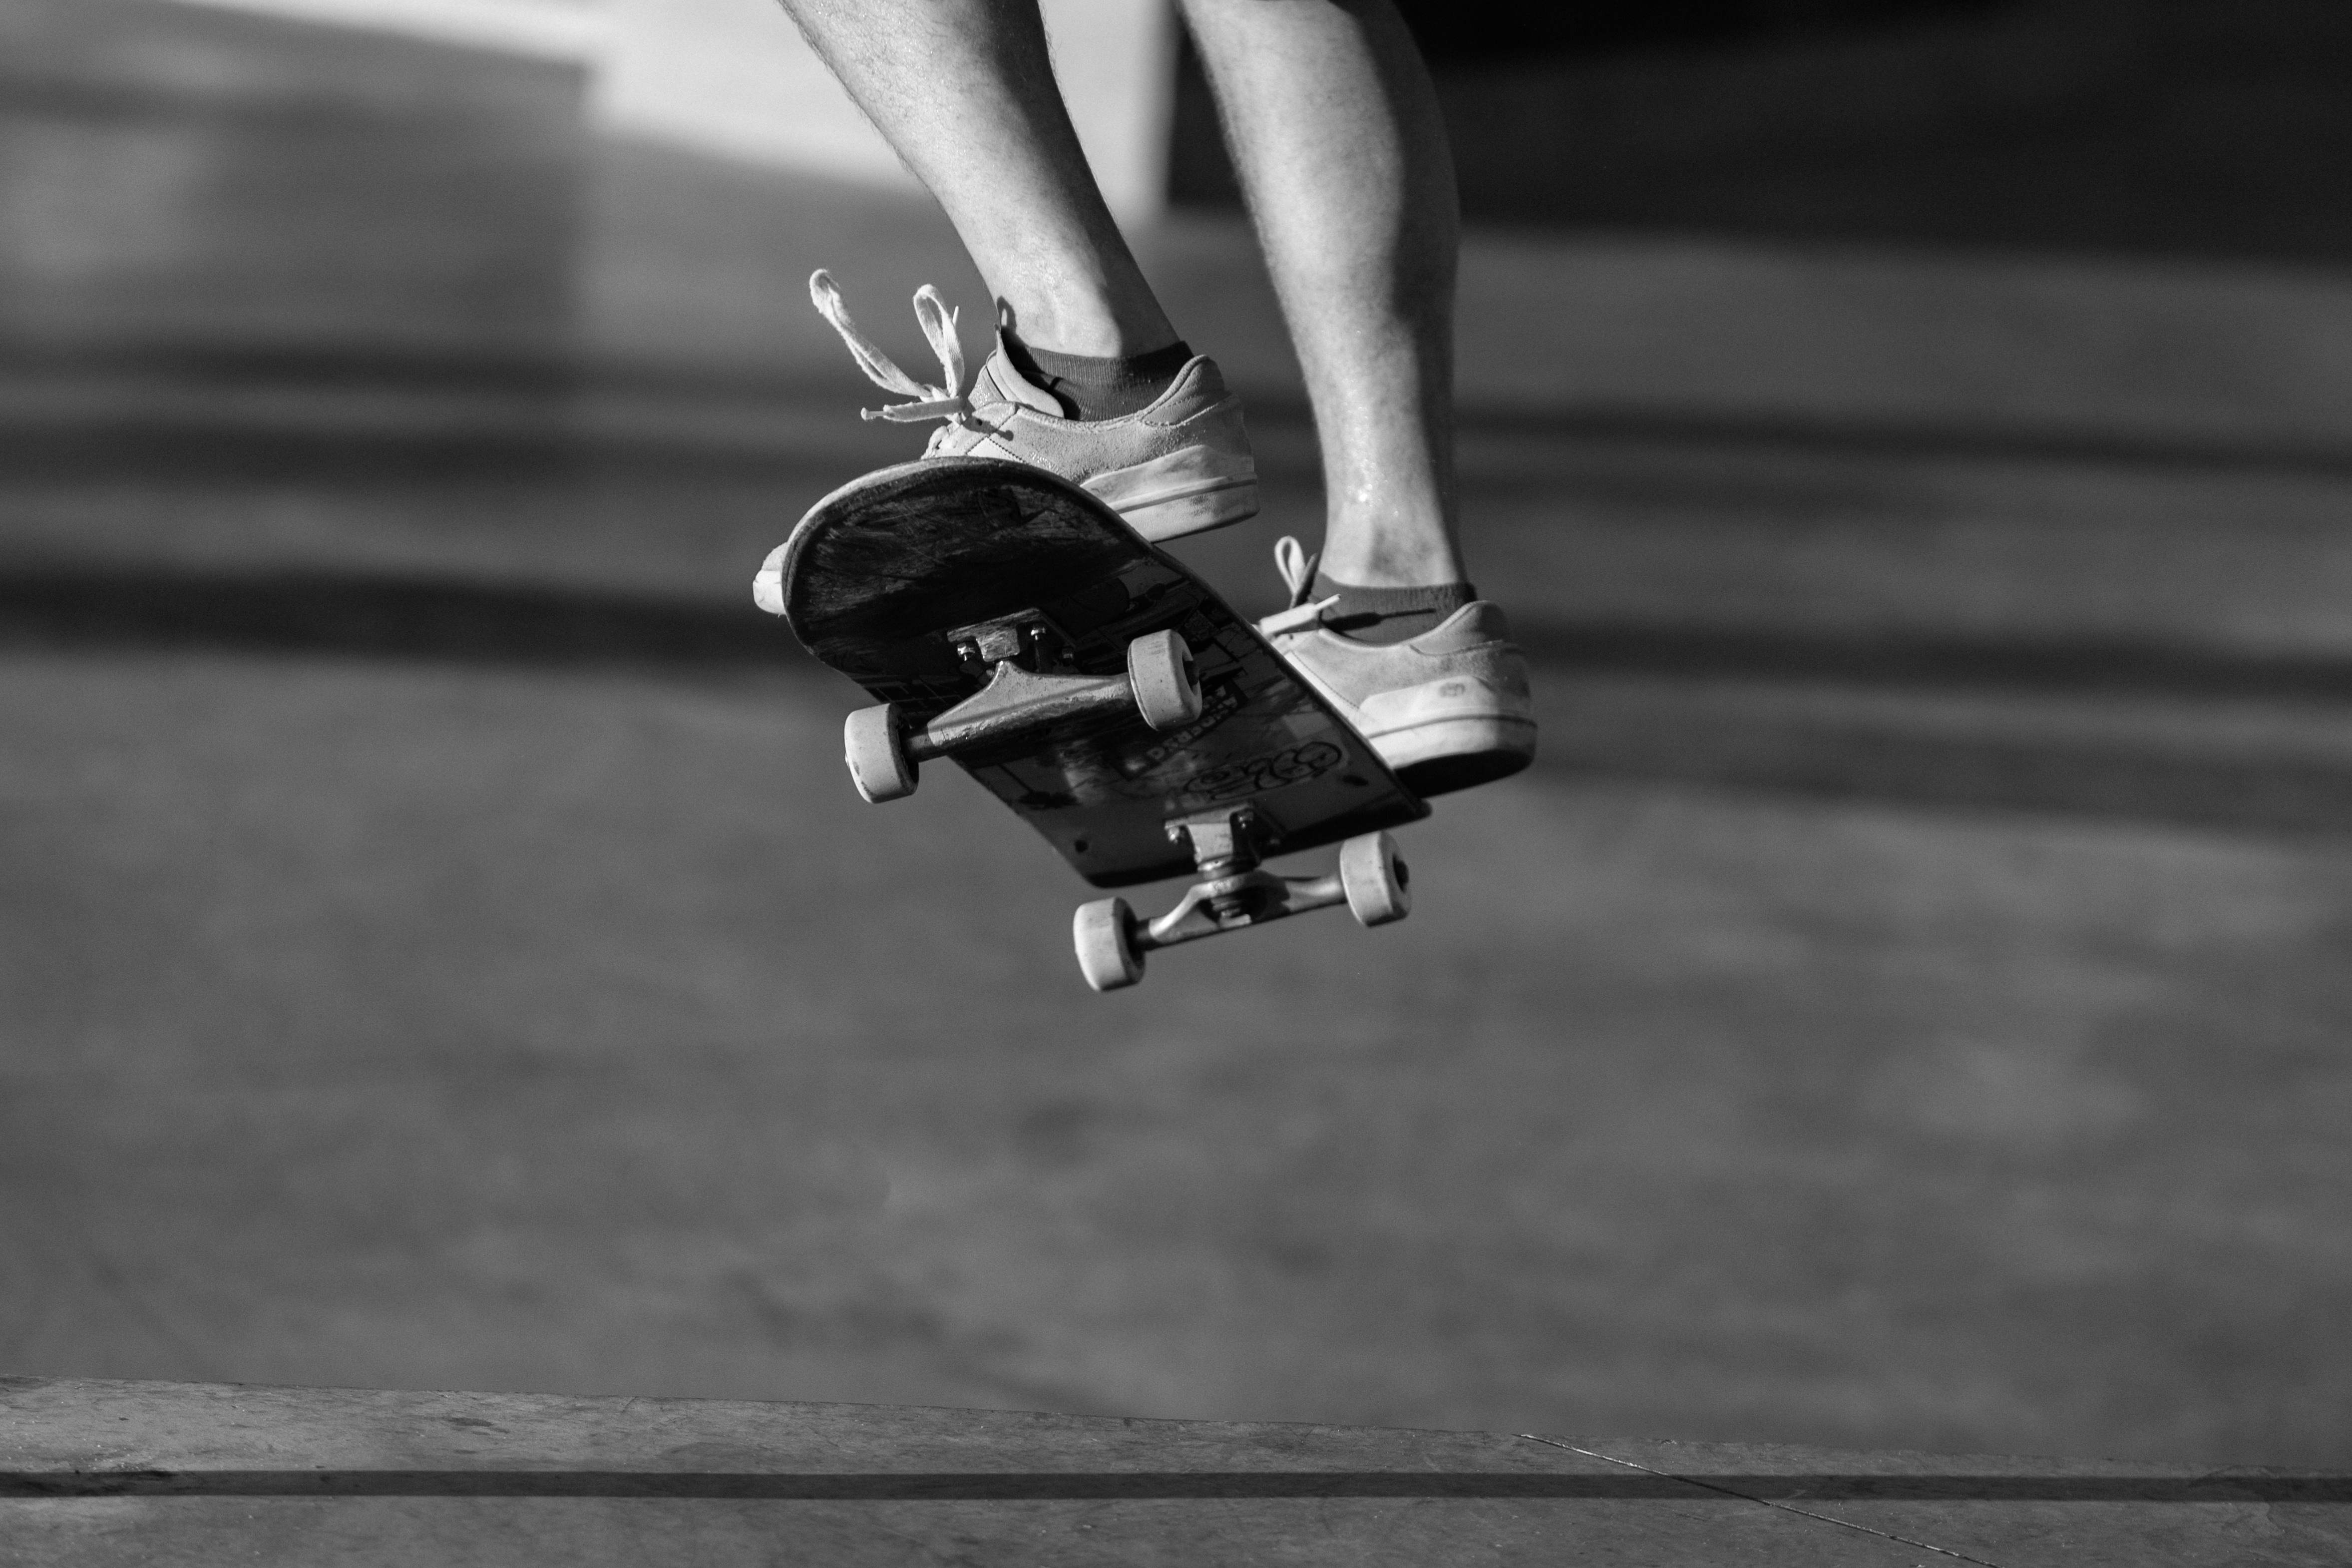
hand, black and white, white, photography, skateboard, skate, skateboarding, black, monochrome, sports equipment, longboard, sports, footwear, monochrome photography, skateboarding equipment and supplies